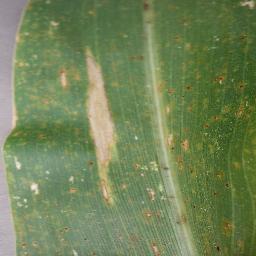
Label: Corn___Northern_Leaf_Blight